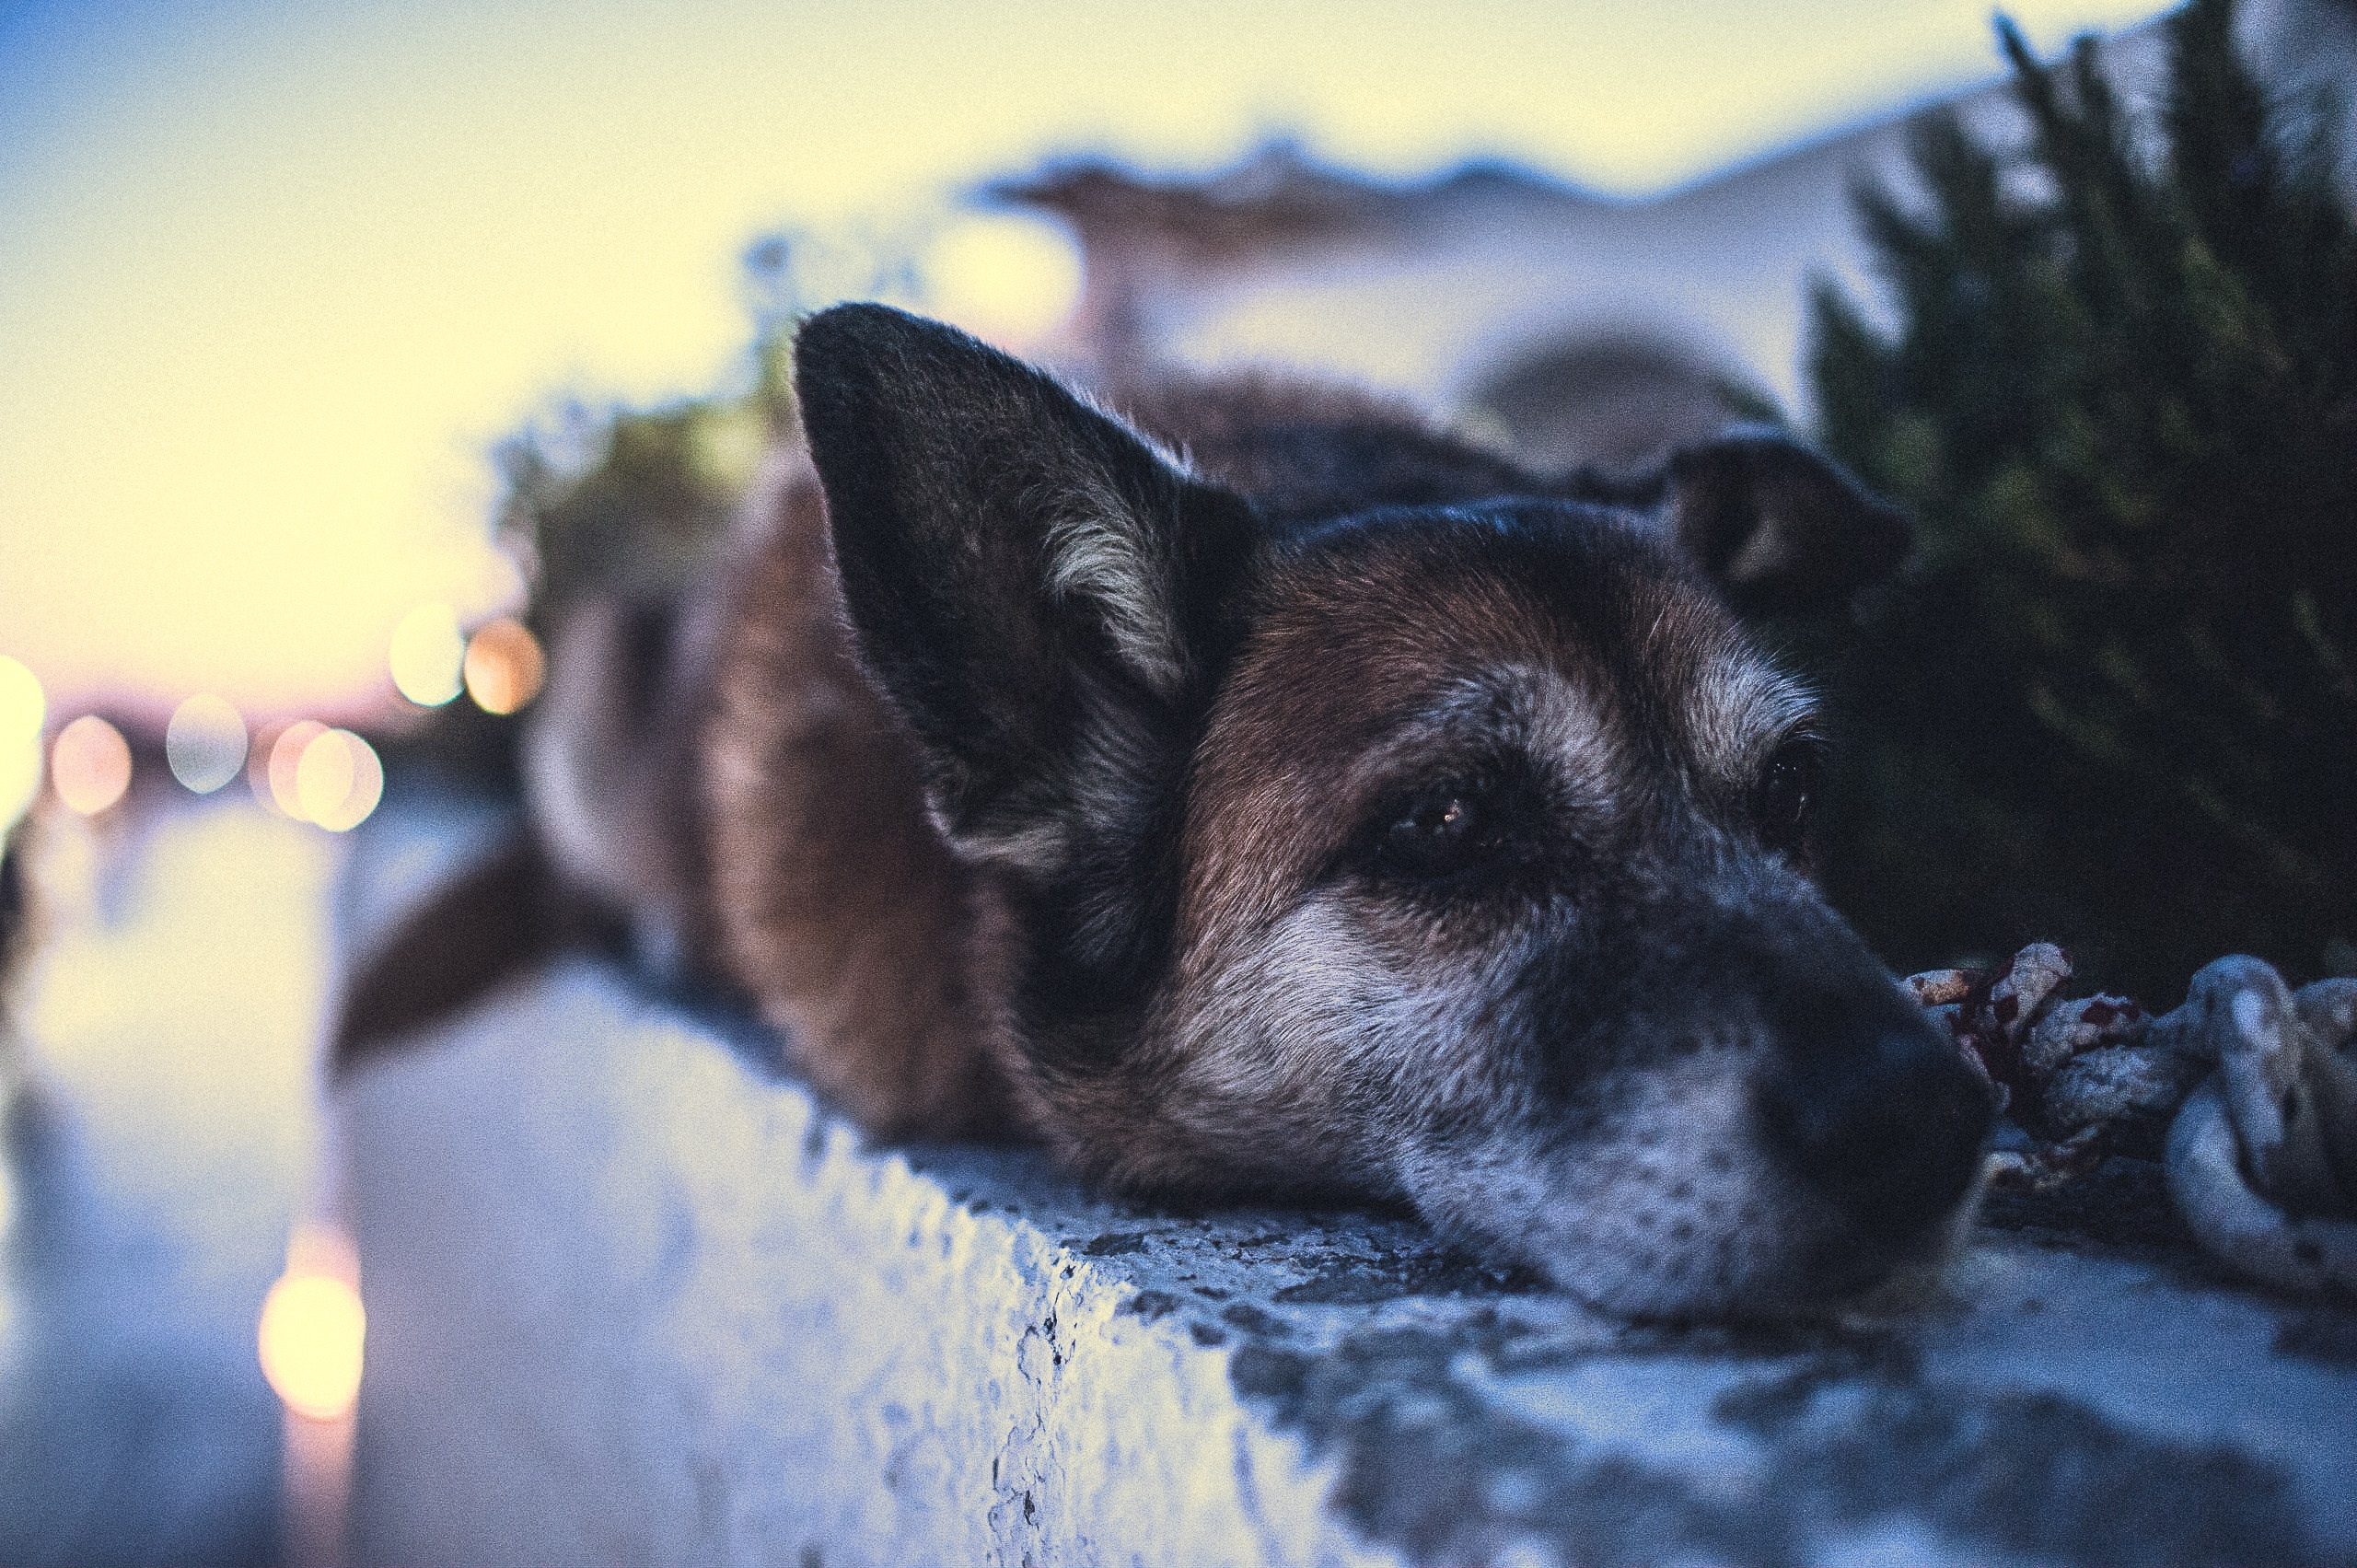
snow, puppy, dog, mammal, close up, vertebrate, dog like mammal